Michelle Fields

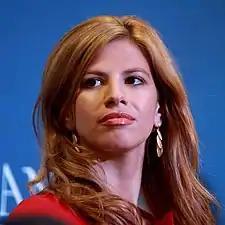
Fields in 2013

Michelle Fields (born 1987/1988) is an American political journalist who formerly wrote for "The Huffington Post" and was a reporter for "Reason TV" and "Breitbart News", as well as a Fox News contributor. After graduating from college, Fields was hired as a reporter at "The Daily Caller". She later became a correspondent for PJ Media. Fields is a former panelist on the Fox News program "Cashin' In". In 2016, Fields accused Donald Trump's campaign manager Corey Lewandowski of grabbing her arm at a press conference. At the time, Fields was a reporter for "Breitbart", but resigned her position in March 2016, due to the organization's handling of the Lewandowski incident.